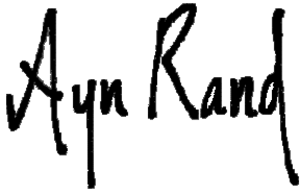
Ayn Rand [ˈaɪn ˈɹænd], de son vrai nom Alissa Zinovievna Rosenbaum, est une philosophe, scénariste et romancière américaine d'origine russe, juive athée, née le 2 février 1905 à Saint-Pétersbourg et morte le 6 mars 1982 à New York.